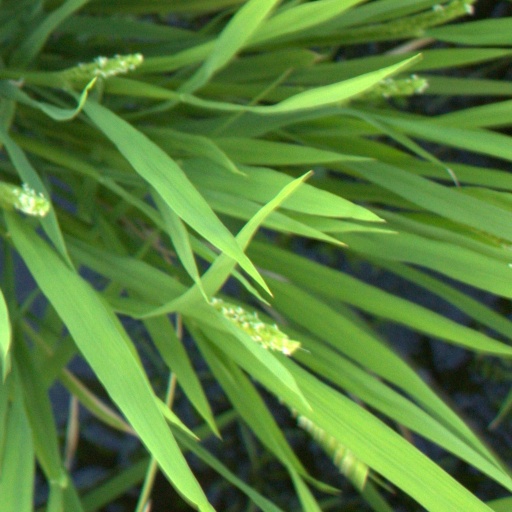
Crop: rice